North Cove, Washington

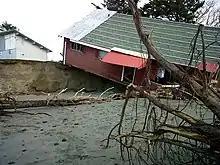
Washaway Beach home losing the battle

Even with the lighthouse in operation, ships continued to have difficulty navigating the waters around Cape Shoalwater, and the government decided to build the Shoalwater Bay Lifesaving Station in 1878. Captain George Johnson was assigned to keep the station, and he left his land claim near current day Raymond, Washington to purchase near Cape Shoalwater. The town of North Cove was platted on this property in February 1884 by his wife, Lucy Johnson.